Cameron City Pool

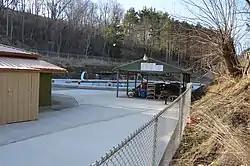
Overview from the south

Cameron City Pool-PWA Project 1196 is a historic swimming pool located at Cameron, Marshall County, West Virginia. It was built in 1939, with a grant from the Public Works Administration. It consists of a semi-circular pool with underwater lifeguard station, and a wooden bath house. It incorporates a beach area and is recognized as a potential fire fighting emergency water reserve.